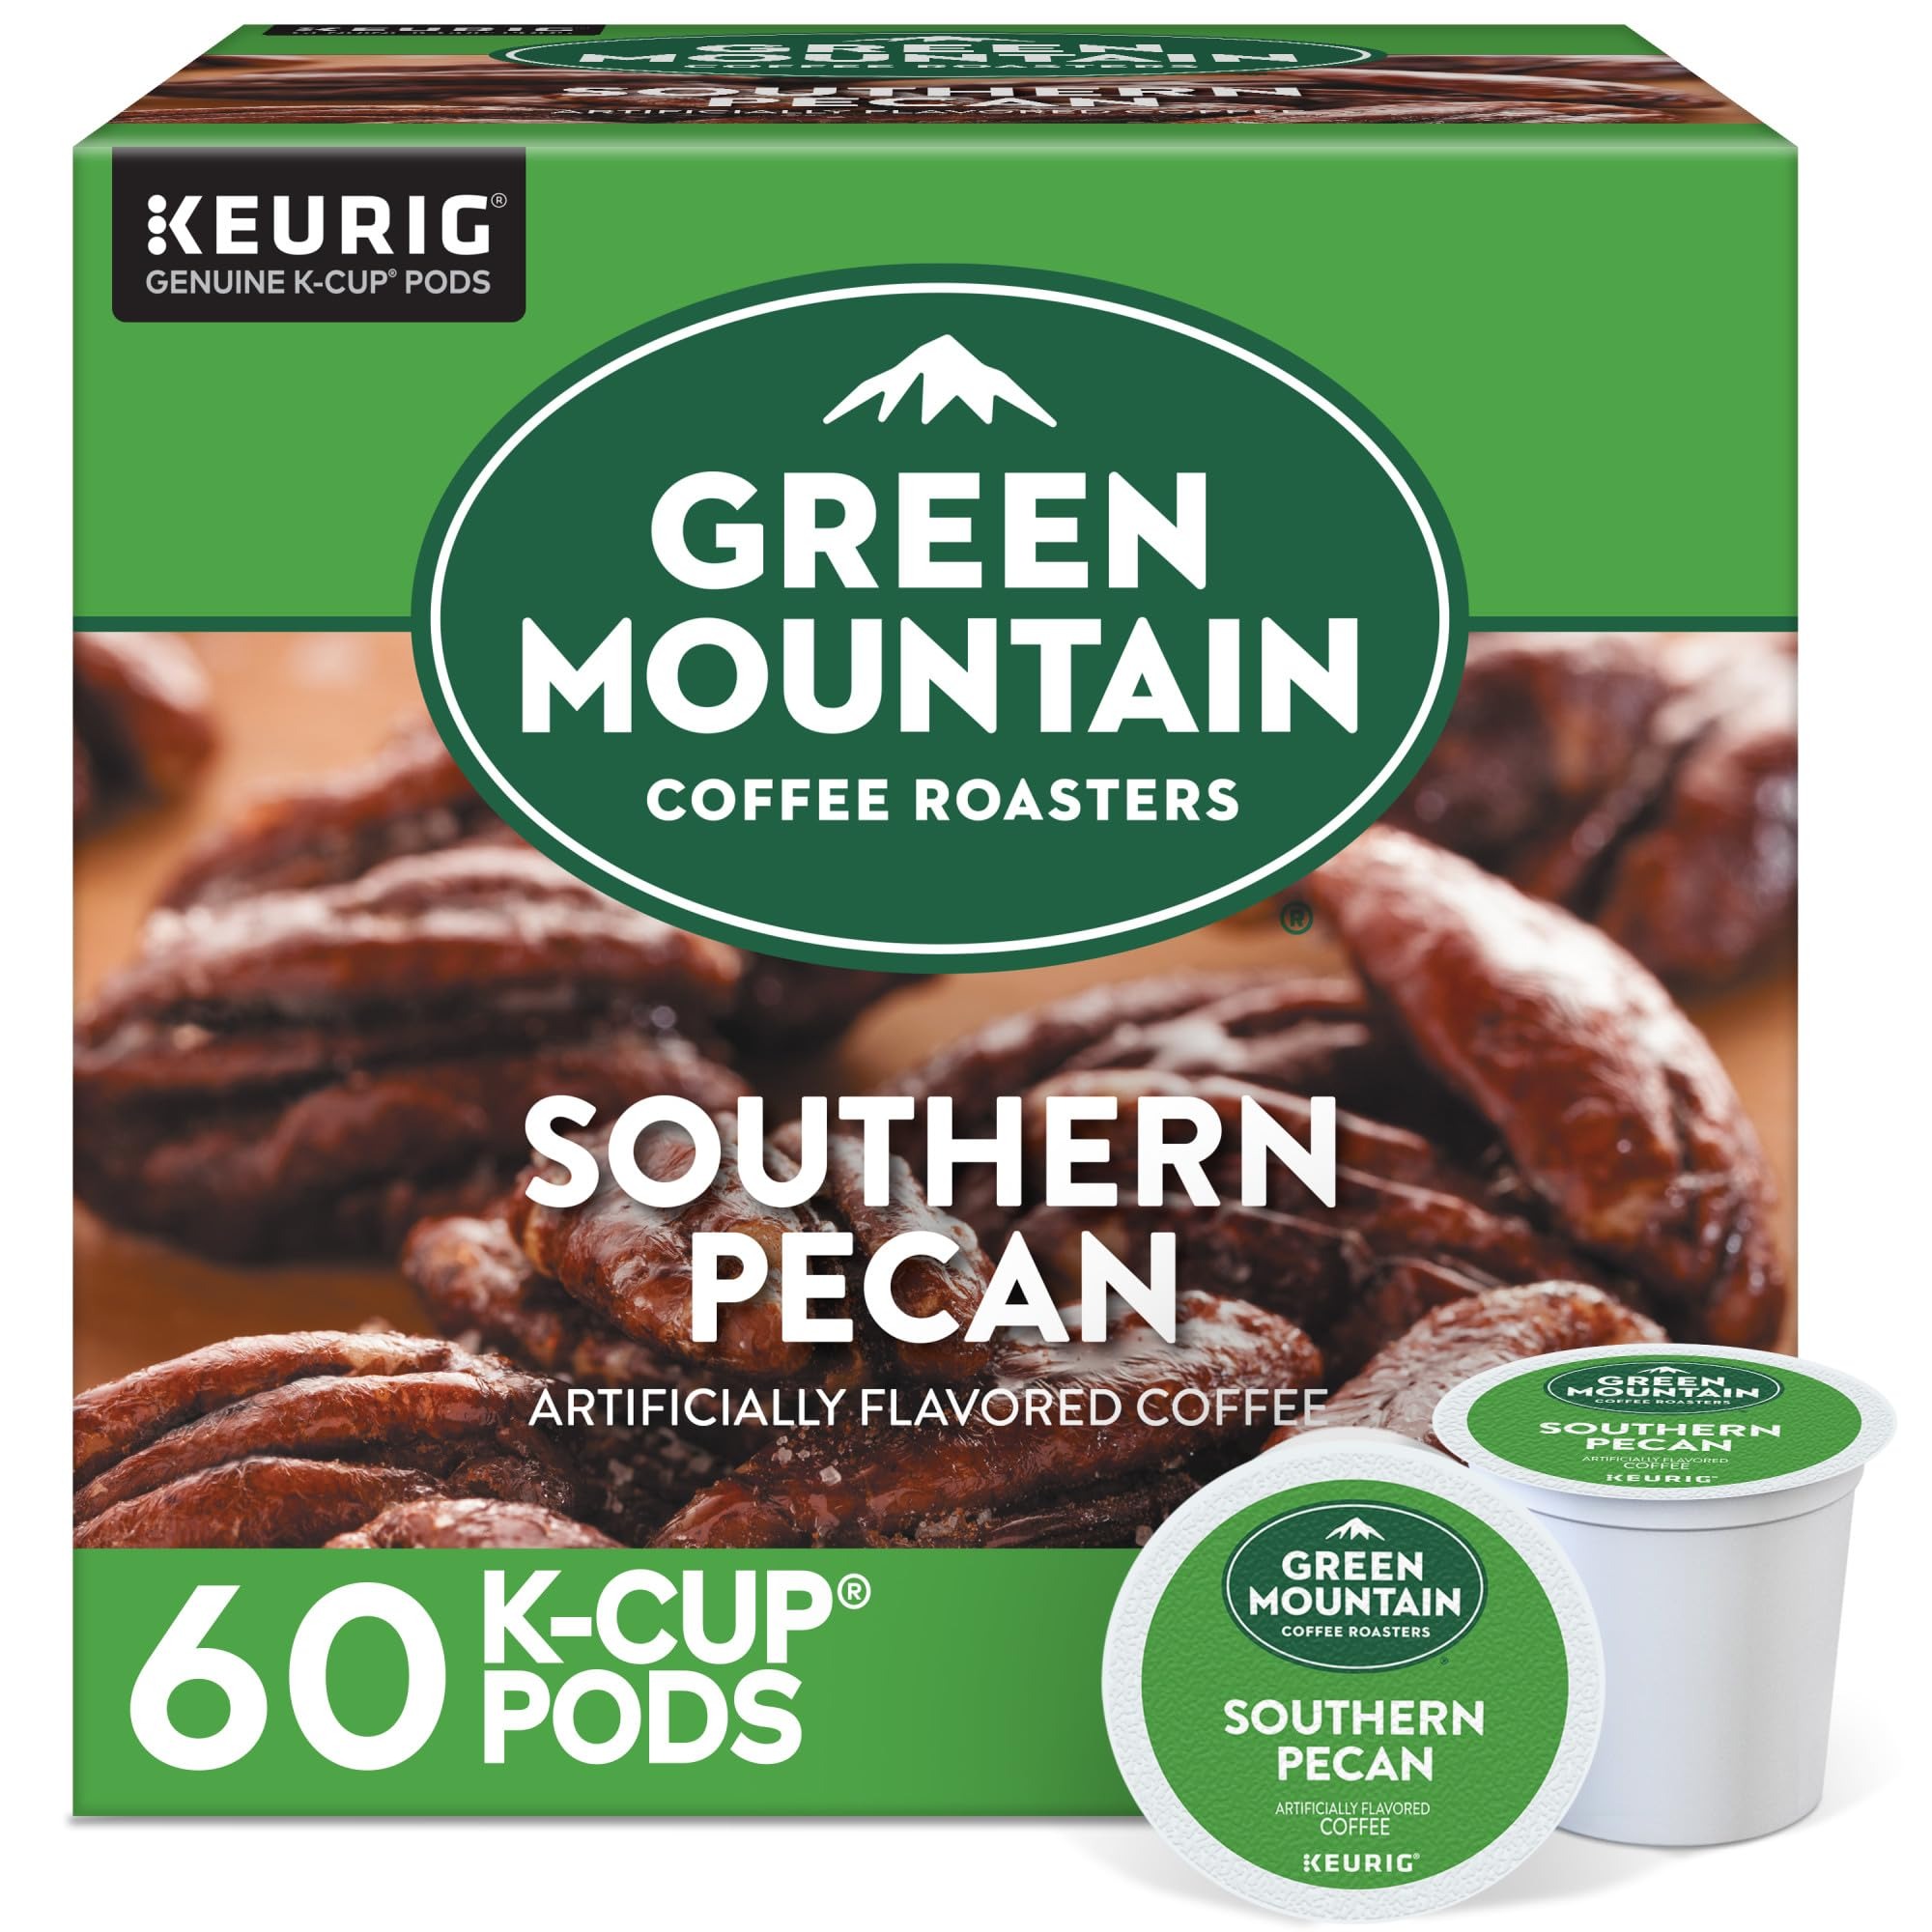
Item Name: Green Mountain Coffee Roasters Southern Pecan Keurig Single-Serve K-Cup pods, Light Roast Coffee, 60 Count (6 Packs of 10)
Bullet Point 1: BRAND STORY: The mountains are a special place. It's where Green Mountain Coffee Roasters was born. It's where we developed our adventurous spirit and commitment to improving the lands through sustainably sourced coffee. We're driven to bring the world a richer, better cup of coffee. Be bold. Be alive. Grab a cup and get out there.
Bullet Point 2: TASTE: This classic Southern flavor with the savory, buttery taste of nutty pecans is lightly roasted to perfection.
Bullet Point 3: ROAST: Light roast, caffeinated coffee and is certified Orthodox Union Kosher
Bullet Point 4: SUSTAINABILITY: Committed to 100% responsibly sourced coffee
Bullet Point 5: COMPATIBILITY: Contains genuine Keurig K-Cup pods, engineered for guaranteed quality and compatibility with all Keurig K-Cup coffee makers
Bullet Point 6: RECYCLABLE* K-CUP PODS: Simple. Delicious. And Recyclable. Enjoy the same great-tasting coffee you know and love, and when you’re done just peel, empty and recycle. *Check locally, not recycled in all communities. Packaging may vary.
Value: 60.0
Unit: Count

Price: 60.91